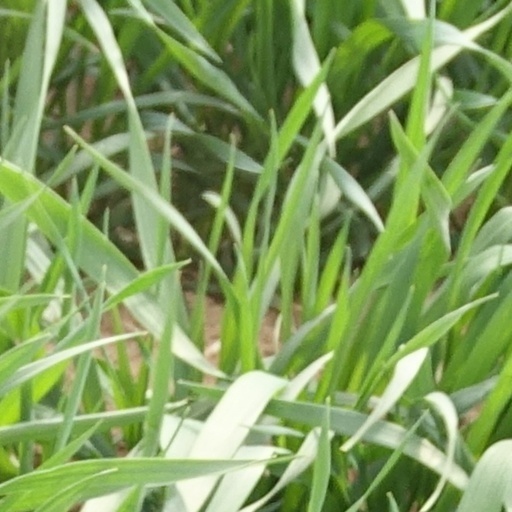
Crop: wheat